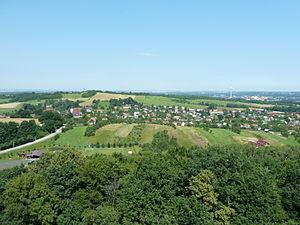
Staříč est une commune du district de Frýdek-Místek, dans la région de Moravie-Silésie, en République tchèque. Sa population s'élevait à 2 169 habitants en 2018.